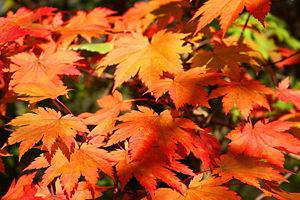
Les érables sont des arbres et des arbustes du genre Acer, type de la famille des Sapindacées selon la classification APG III, dans l'ordre des Sapindales.
Rendeux est une commune francophone de Belgique située en Région wallonne dans la province de Luxembourg, ainsi qu’une localité où siège son administration.